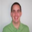
Label: man